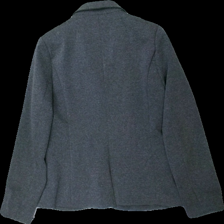
View: back
Type: Blazer
Category: Ladies
Brand: Not in the list
Brand text on label: Drys
Colors: Grey
Material: 100% polyester
Pattern: Other
Cut: Regular
Season: All
Price range: 50-100
Recommended usage: Reuse
Description: blazer